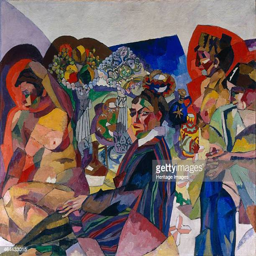
company at the table found in the collection